USS Swordfish (SS-193)

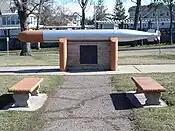
"Swordfish" Memorial at Como Park, St. Paul, Minnesota

On the day after Christmas 1943, "Swordfish" departed for her tenth war patrol, in the hands of one of the Submarine Force's oldest commanders, 42-year-old Karl G. Hensel (Class of 1923), formerly commanding Submarine Division 101. The patrol was conducted in Tokyo Bay. It was plagued with equipment casualties in old "Swordfish", including radar trouble and electrical fires. On 13 January 1944, she sank 6921-ton freighter "Yamakuni Maru", while surviving "heavy—and close—depth charges". The depth charging caused her to lose power in her electrical systems, and when she dived at dawn the next day, she suffered two separate fires and nearly went right to the bottom; her captain managed to bring her back up, where she wallowed on the surface, only to have a Japanese patrol boat close on her. She regained power in the nick of time and dived. At around 2200 on 14 January, "Swordfish" detected another ship, and made radar contact at on the Japanese navy's first genuine Q-ship, the 2182-ton merchantman "Delhi Maru", on her maiden voyage. She had been outfitted with sonar (which "Swordfish" had heard pinging), new watertight bulkheads, depth charge throwers, and concealed guns, specially to destroy submarines. At midnight, "Swordfish" fired three bow torpedo tubes, scoring three hits with the recently corrected Mark XIV torpedo. "Delhi Maru" blew up, and the two patrol boats of her escort kept "Swordfish" down with depth charges for three hours before she evaded.